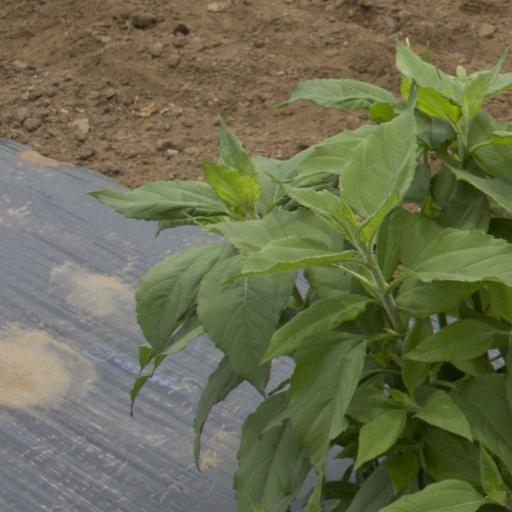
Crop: Jerusalem artichoke